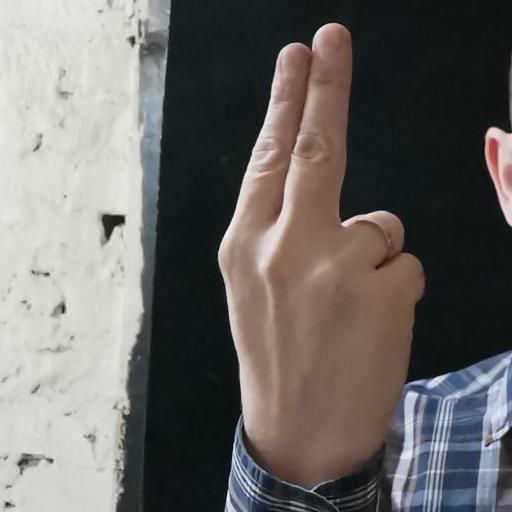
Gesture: two_up_inverted